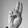
ASL letter: U